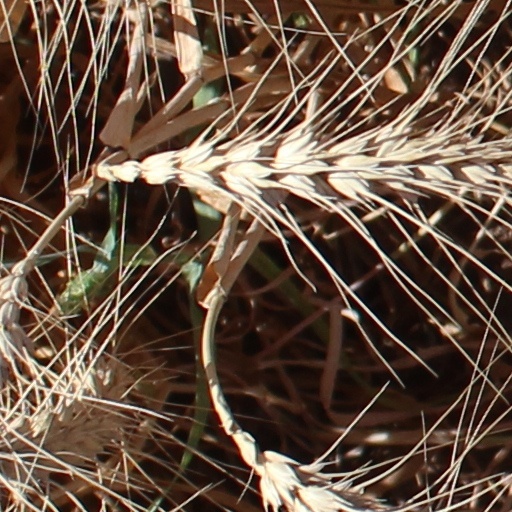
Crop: wheat